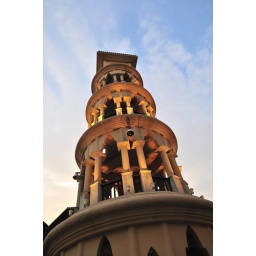
clock tower in Pullman day